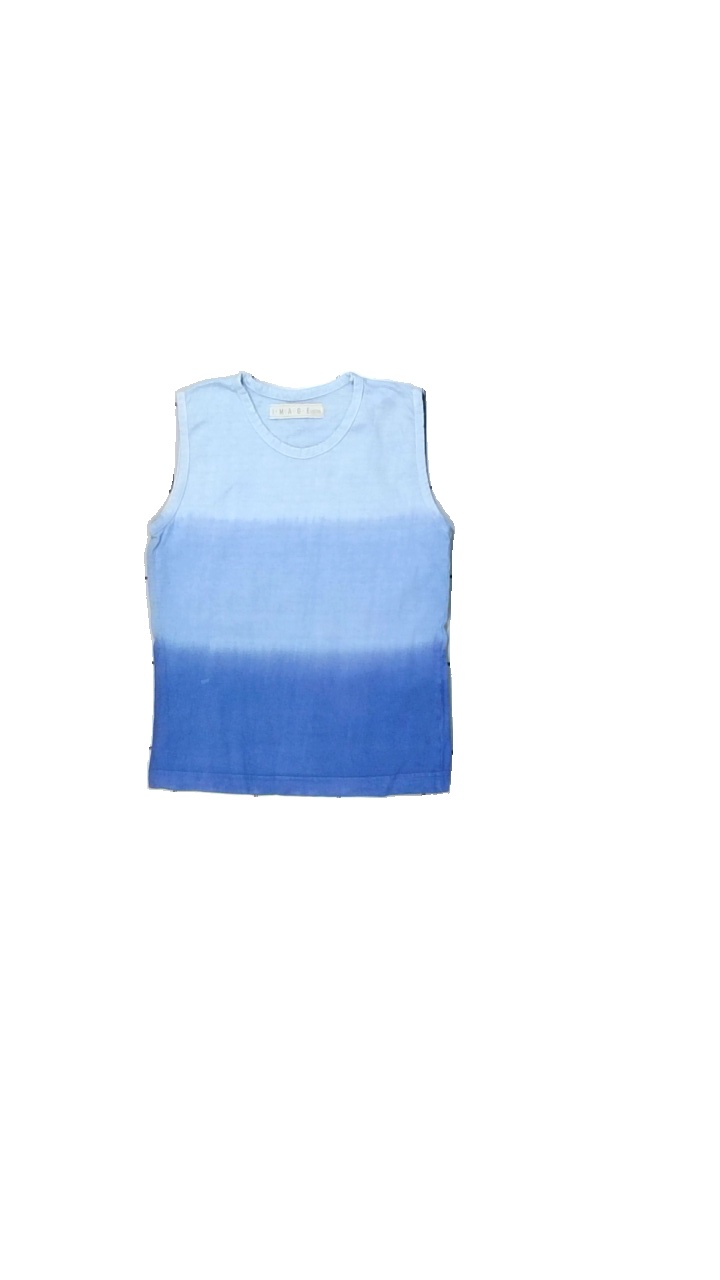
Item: Tank Top (Children)
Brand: Image
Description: blått linne, urtvättad
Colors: Blue
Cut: Regular
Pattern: Striped
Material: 100% cotton
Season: Summer
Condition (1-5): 2
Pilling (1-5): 2
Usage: Export
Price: <50